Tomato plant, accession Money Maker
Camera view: bottom (45 deg); turntable rotation: 330 degrees
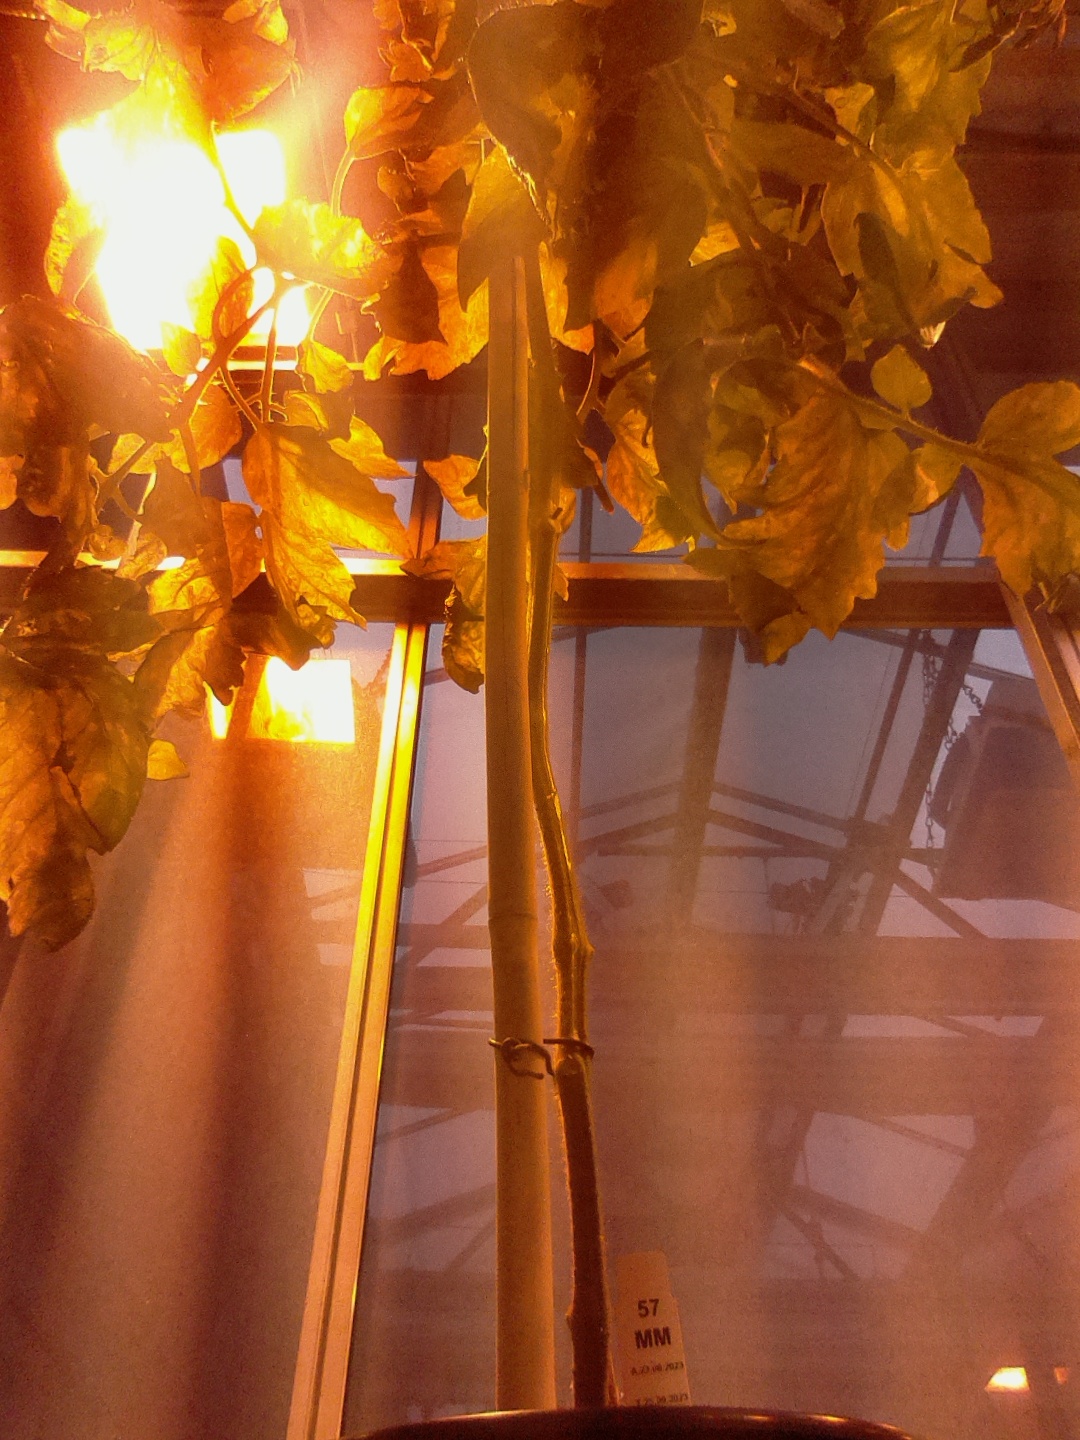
BBCH growth stage 78: 80% -90% of final fruit size